Interval arithmetic

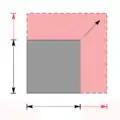
Multiplication of positive intervals

Interval multiplication often only requires two multiplications. If formula_45, formula_46 are nonnegative,